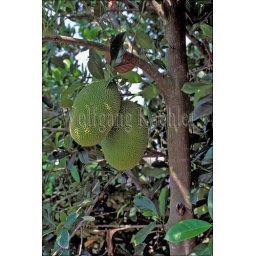
South vietnam, mekong river delta, near my tho city, island of the coconut monk, jack fruit tree